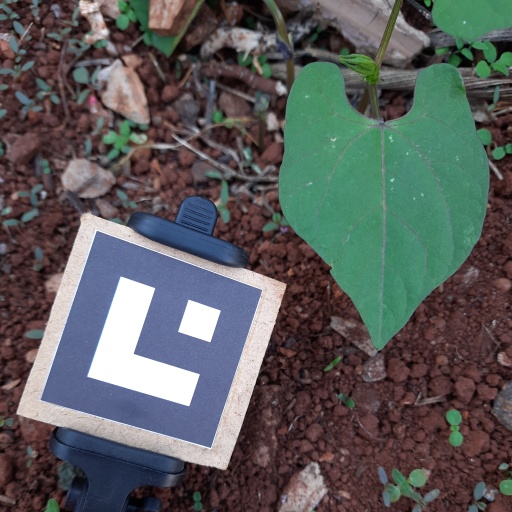
Observations: flat surface, eating holes in the edge, under shade